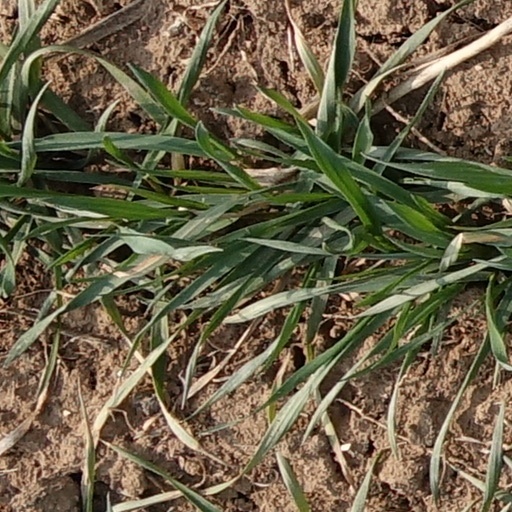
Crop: wheat